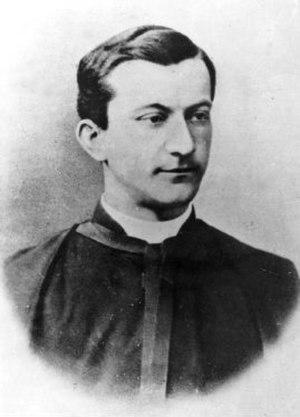
Les prêtres du Sacré-Cœur de Jésus ou dehoniens forment une congrégation cléricale fondée en 1878 à Saint-Quentin par le chanoine français Léon Dehon, proclamé vénérable par Jean-Paul II, ordonné prêtre le 19 décembre 1868. Leur abréviation est SCI, ou SCJ. Ils font de l'apostolat social et de l'enseignement.